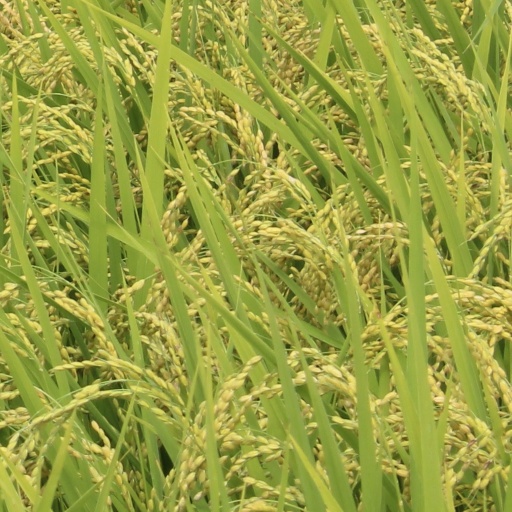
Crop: rice